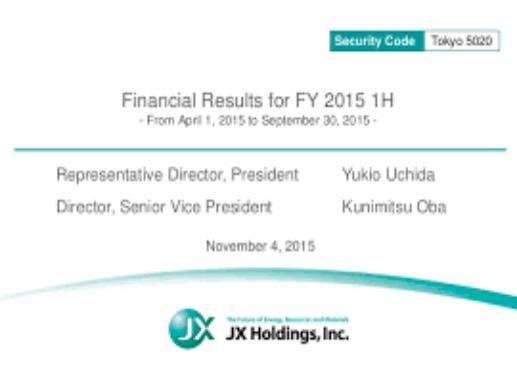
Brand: JX Holdings
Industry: Others